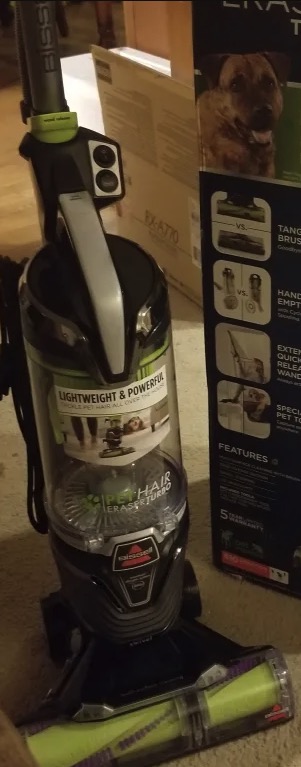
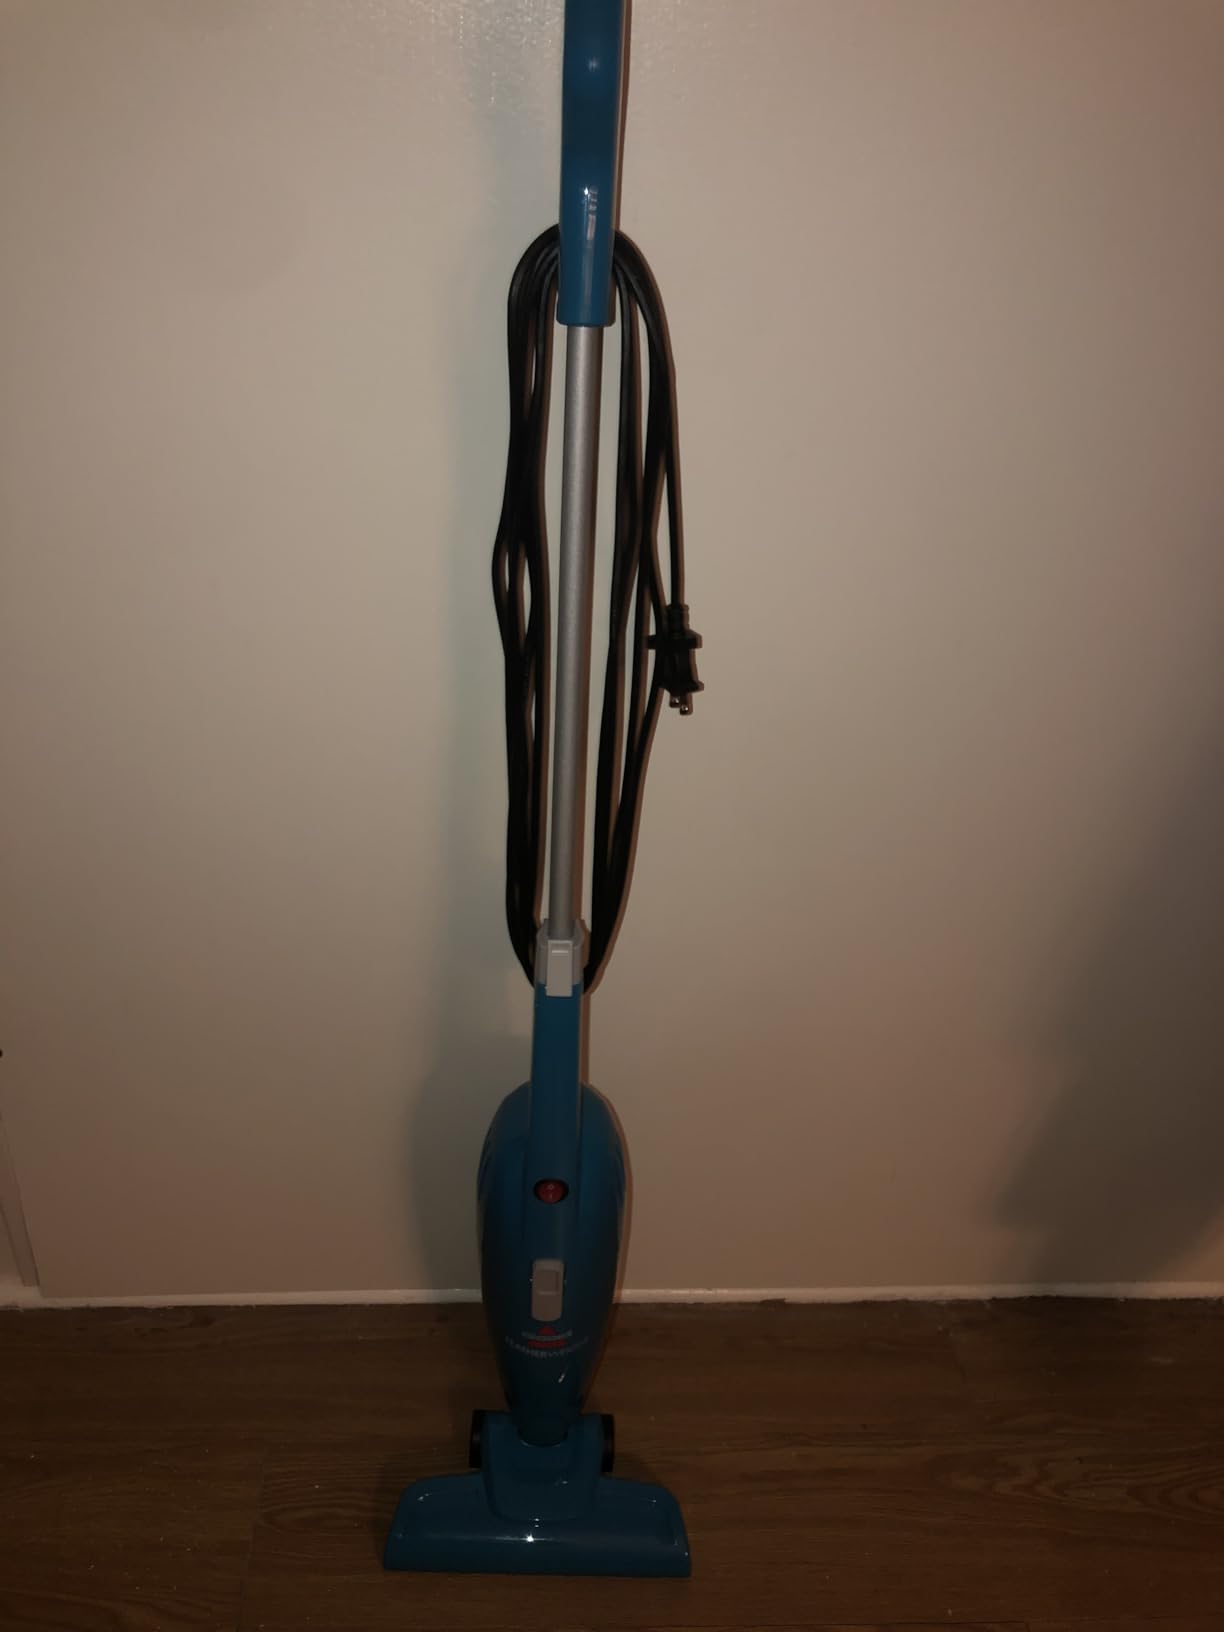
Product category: items_vacuum
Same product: no